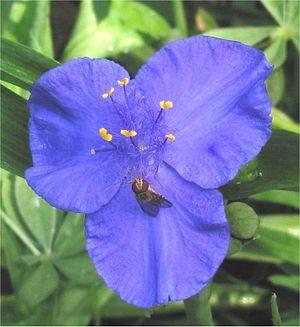
Les Commelinidae sont une sous-classe des plantes monocotylédones.
Les Commelinales sont un ordre de plantes monocotylédones.